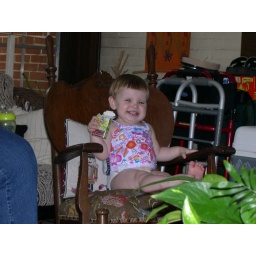
I'm sitting in a big-person chair